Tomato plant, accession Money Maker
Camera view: bottom (45 deg); turntable rotation: 30 degrees
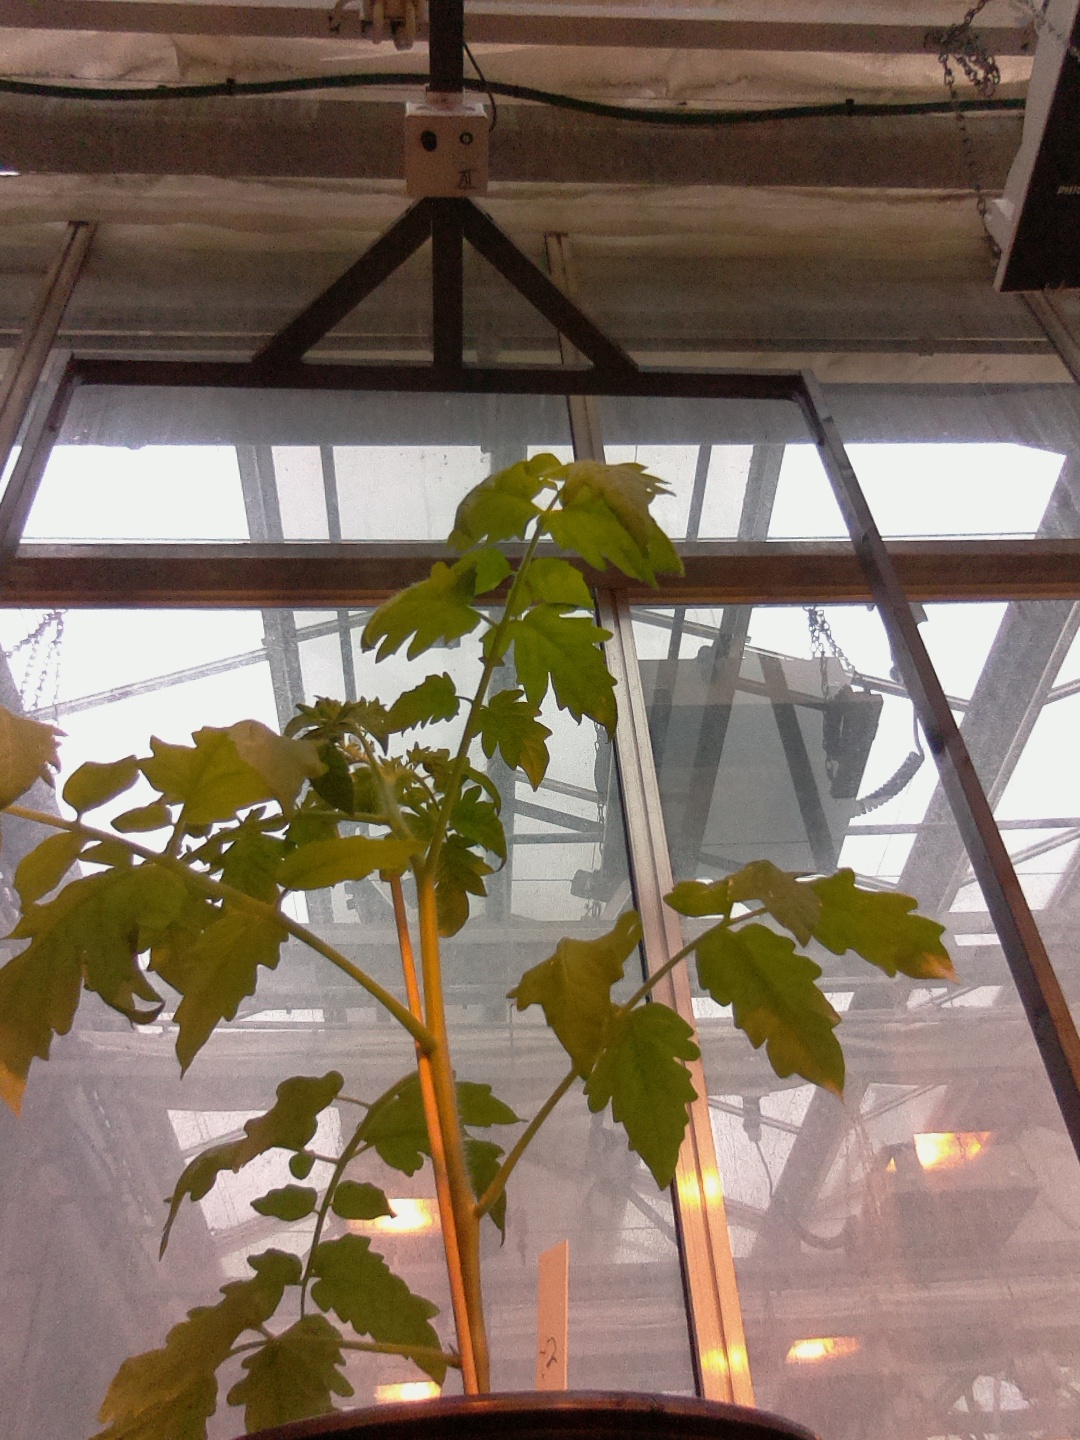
BBCH growth stage 14: 8 of true leaves visible